Alexandre Louis Ducrest de Villeneuve

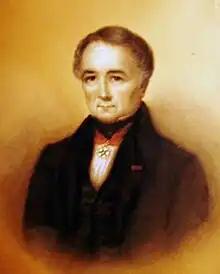

Alexandre Louis Ducrest de Villeneuve (Le Theil-de-Bretagne, 7 March 1777 - Paris, 22 March 1852) was a French naval officer and admiral.